Boombotix

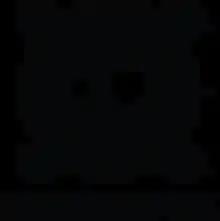
Boombotix Logo

Boombotix is a San Francisco, California based company that makes and markets portable speakers and mobile audio accessories. The name "Boombotix" is a fictitious term derived from the science of sound. The term merges "robotics" and "boombox". The products consist of audio focused wearable technology with a line of devices called Boombots.